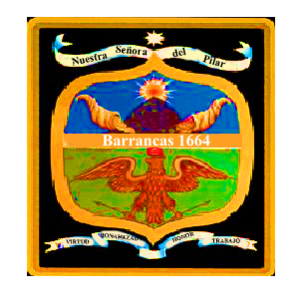
Barrancas est une municipalité située dans le département de La Guajira, en Colombie.